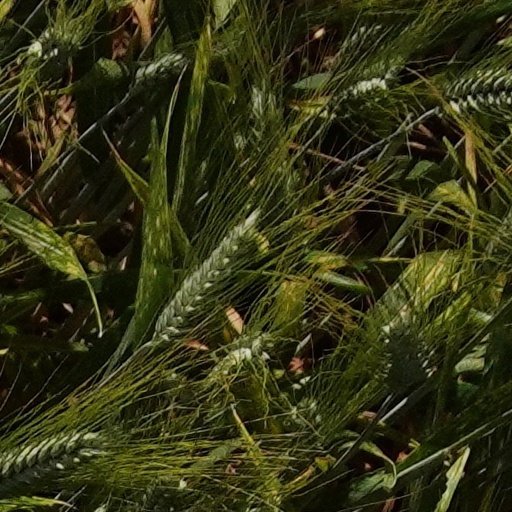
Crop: wheat